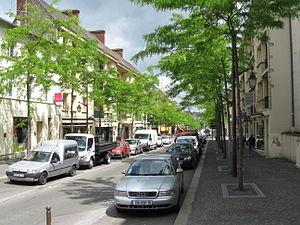
Rue Nationale, Mantes-la-Jolie
Mantes-la-Jolie est une commune française du département des Yvelines et de la région Île-de-France, chef-lieu d'arrondissement. C'est une ville moyenne, située sur la rive gauche de la Seine, à 57 km à l'ouest de Paris.